Bermuda Volunteer Rifle Corps

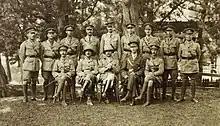
BVRC officers attached to 2/4th Btn East Yorkshire Regiment in 1918

The BVRC was formed under an act of the Colonial Parliament, passed in 1892. Captain Charles Spencer Brown Evans-Lombe, of the Prince of Wales's Leinster Regiment (Royal Canadians), arrived in November, 1894, to oversee the raising of the Corps, and became the first Adjutant. The BVRC was originally divided into three companies (A, B, and C), one each located in the West End, the centre, and the East End of Bermuda (these being the three military districts into which Bermuda was divided by the garrison, with the districts controlled respectively from Clarence Barracks on Boaz Island, Prospect Camp, and St. George's Garrison, with the overall Command Headquarters at Prospect Camp). BVRC Headquarters was located centrally (initially in the Public Buildings in the City of Hamilton, then in Fort Hamilton, within the south-western part of Prospect Camp), where a fourth Company, D, was added. Twelve officers were appointed, including the Commanding Officer, Major Sir Josiah Rees, three for each of the original three companies, a Surgeon-Lieutenant and a Chaplain. To these were added four Permanent Staff, attached from the Regular Army, including Captain Evans-Lombe, a Regimental Sergeant Major (RSM), and two Non-Commissioned Officers (NCO). The mandated strength of the Corps was 300, all ranks. The lowest rank in the BVRC, as with other rifle regiments, was Rifleman, which was equivalent to a private in a normal infantry regiment (the first rifle regiments had been distinguished from infantry units by their weapons, their tactics, and their green (camouflage) uniforms. When the Enfield rifle replaced the musket as the standard weapon of the British Army, there ceased to be any distinction between the equipment and tactics of the infantry and those of the rifle and light infantry regiments).